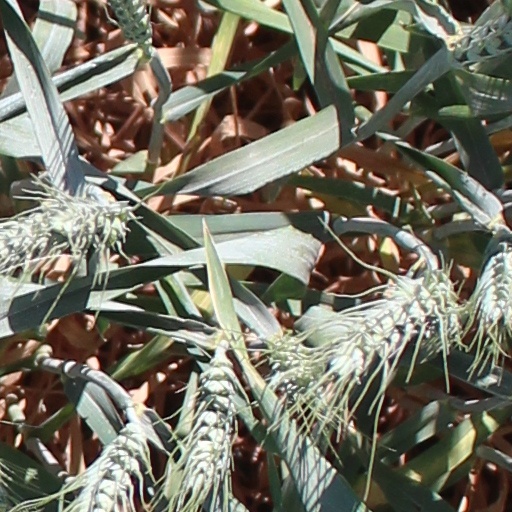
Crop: wheat